2001 Oregon Ducks football team

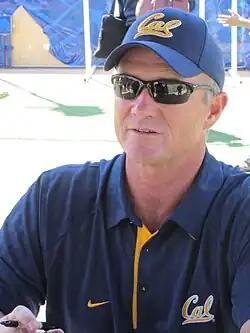
Jeff Tedford (pictured as head coach of Cal in 2010), in his fourth season as offensive coordinator for the Ducks. Following the 2001 season Tedford was hired to be head coach of the California Golden Bears football team.

Prior to Wisconsin coming to Autzen, they were 1–0 to start the season at number 22 (AP). Oregon was number 7 (AP) when they started the season. It was all Oregon in the first quarter, with 10 points scored, making it 10–0 at the start of the 2nd quarter. Wisconsin answered with 7 points of their own in the second quarter to give Oregon a 10–7 halftime lead. Entering the third quarter, both the Ducks and the Badgers would score 14 points to make it a 24–21 ball game before the fourth. Oregon came out victorious in the final stanza of the game, 31–28.